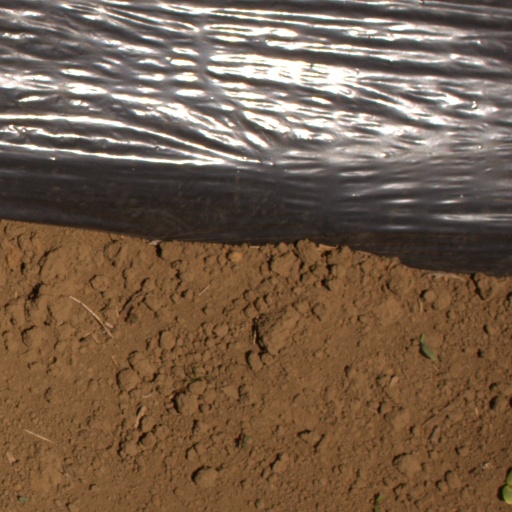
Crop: Jerusalem artichoke